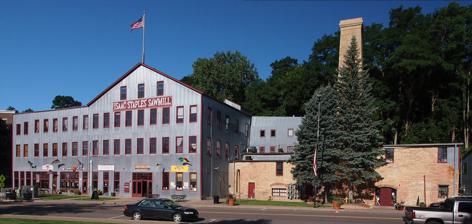
Building: Isaac Staples' Sawmill
Country: United States of America
Year built: 1850
United States historic place St. Croix Lumber Mills--Stillwater Manufacturing Company U.S. National Register of Historic Places Isaac Staples' Sawmill from the east Show map of Minnesota Show map of the United States Interactive map showing the location of Isaac Staples’ Sawmill Location 318 North Main Street, Stillwater, Minnesota Coordinates 45°3′35″N 92°48′27″W / 45.05972°N 92.80750°W / 45.05972; -92.80750 Area Less than one acre Built 1850, 1900 MPS Washington County MRA NRHP reference No. 82003081 Added to NRHP April 20, 1982 Isaac Staples' Sawmill is a historic industrial property in Stillwater, Minnesota , United States, consisting of an 1850 stone powerhouse and a 1900 metal-clad factory.  The property was listed on the National Register of Historic Places as St. Croix Lumber Mills—Stillwater Manufacturing Company in 1982 for its local significance in the theme of industry. It was nominated because the powerhouse is the only surviving industrial building associated with Isaac Staples (1816–1898), a major figure in Minnesota's early commercial development. The property now operates as a shopping mall with upper level apartments. History The powerhouse with its 80-foot (24 m) smokestack was constructed by the partners Sawyer and Heaton in 1850, establishing the second sawmill in Stillwater.  Isaac Staples arrived in the booming lumber town in 1853 as the representative of Samuel F. Hersey and other eastern investors.  Successfully establishing himself in the lumber milling and mercantile industries, Staples decided to go into business for himself in 1869.  He purchased Sawyer and Heaton's mill, which had passed through several owners, overhauling and renaming it the St. Croix Lumber Mills . Staples operated the mill until the 1880s, when it was sold to J.H. Townsend and Company for use as a flour mill .  The Stillwater Manufacturing Company also moved into the complex in 1888.  A subsidiary of the Minnesota Thresher Company, they were a manufacturer of doors, window blinds , and window sashes .  In 1894 a fire destroyed all the wooden mill structures, leaving only the limestone powerhouse.  The Stillwater Manufacturing Company constructed a four-story, metal-sided building adjacent to the powerhouse in 1900. See also National Register of Historic Places listings in Washington County, Minnesota References